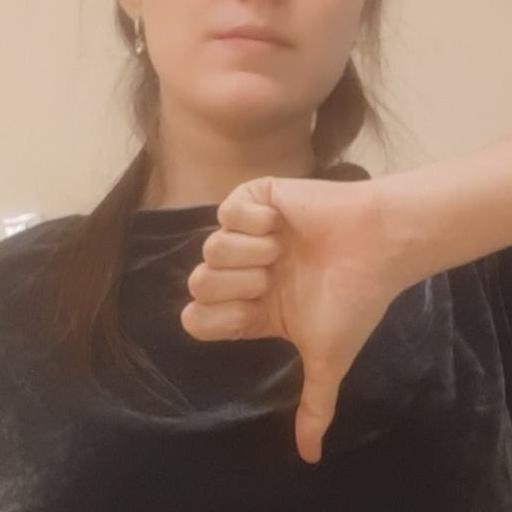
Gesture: dislike